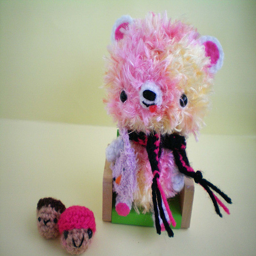
A fuzzy pink and yellow beak next to two crocheted heads.
A self-made bear is sitting on a small chair near two beanies with smiling faces.
A multi-colored stuffed animal on a chair with two mini heads
A stuffed animal toy next to two smaller toys.
A pair of crochet faces next to a small stuffed animal that has a crochet scarf on it.